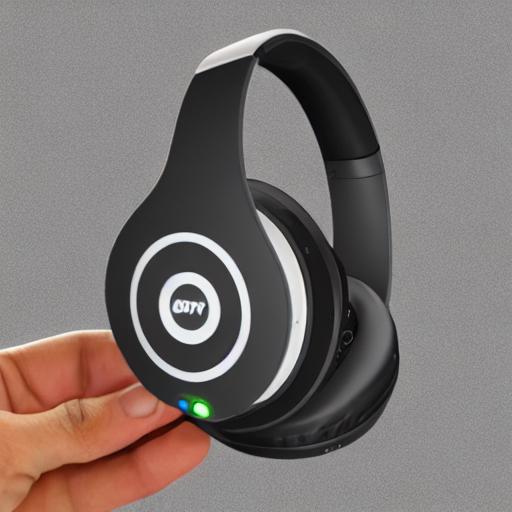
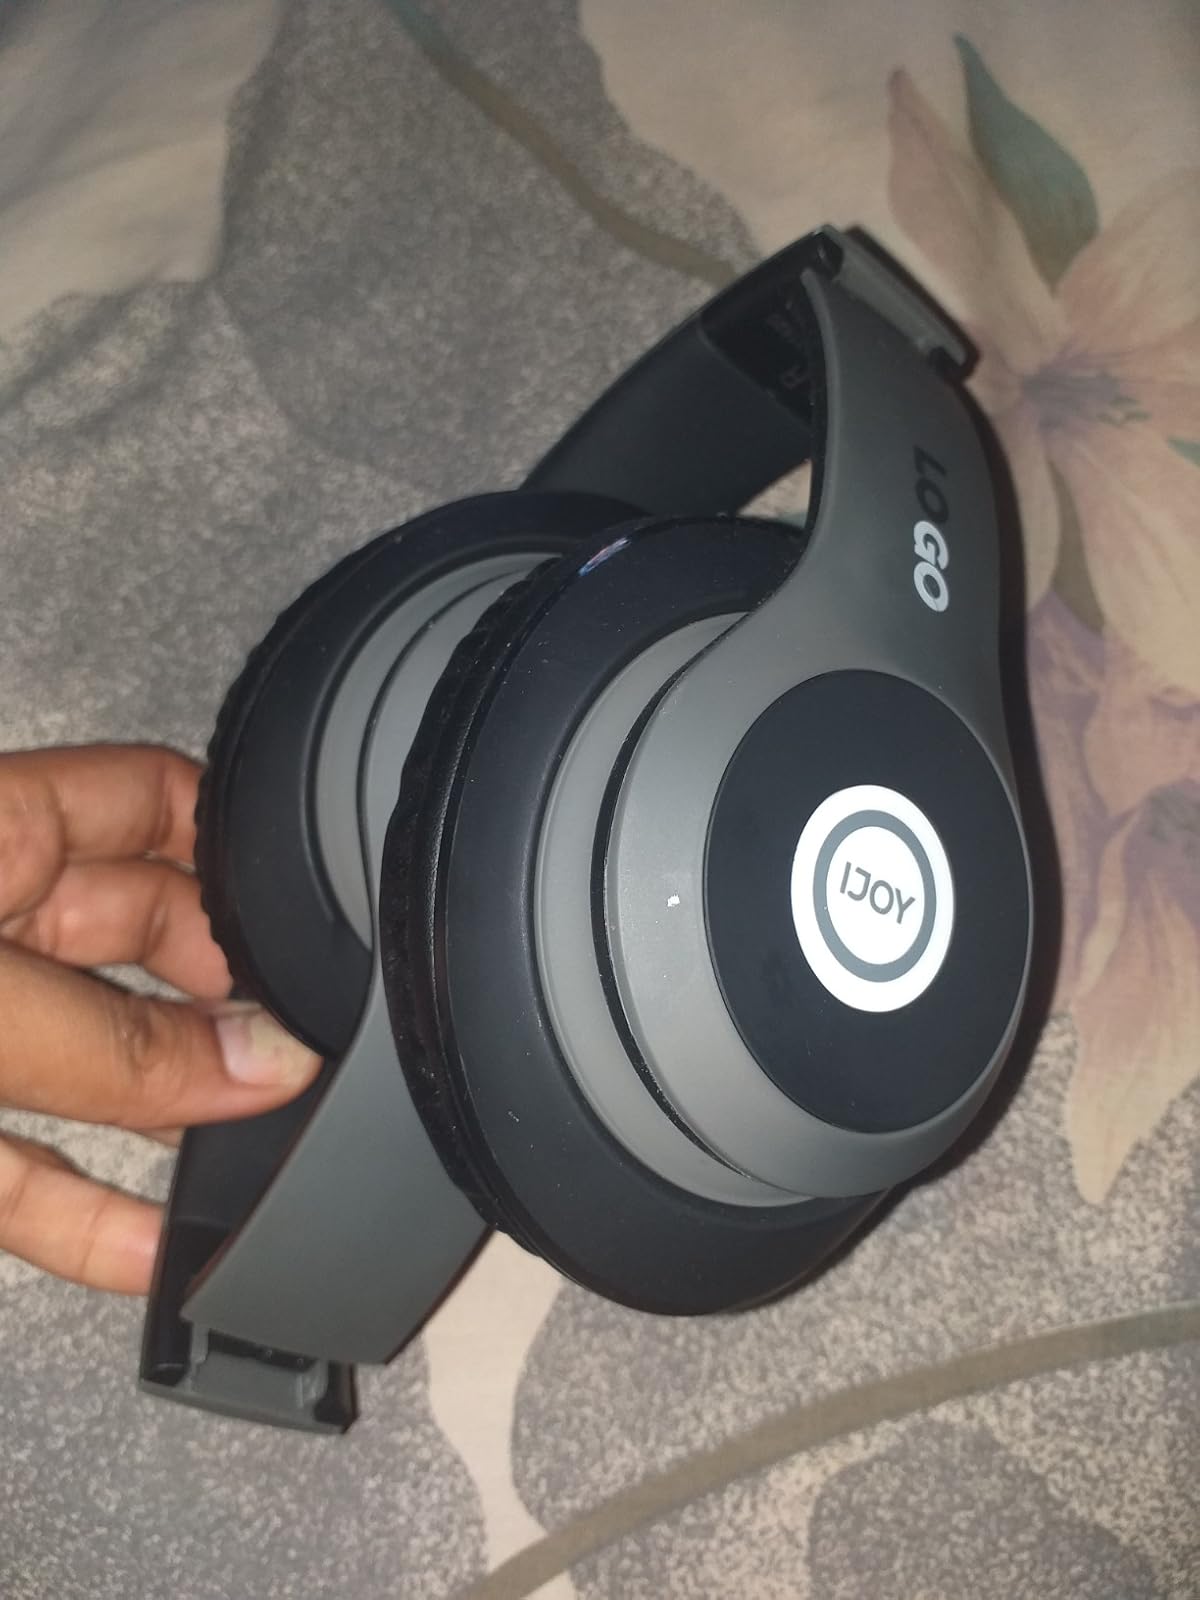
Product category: headphones
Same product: no